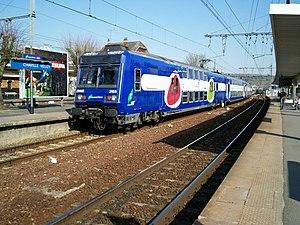
Z 2N est une dénomination générale d'automotrice électrique à deux niveaux de la Société nationale des chemins de fer français pouvant faire référence aux matériels roulants suivants :
Les Z 20900 sont des éléments automoteurs circulant en Île-de-France. Ces rames constituent une évolution des Z 20500 dont elles se distinguent principalement par leur chaîne de traction et leur aménagement intérieur. En 2012, elles circulent sur la ligne C du RER mais ont disparu de la ligne H du Transilien. Elles possèdent le même bruit moteur que les Z 23500 du fait qu'elle partagent la même chaîne de traction OniX.